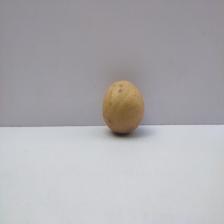
Size: Medium